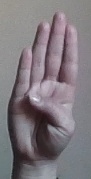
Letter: kaaf